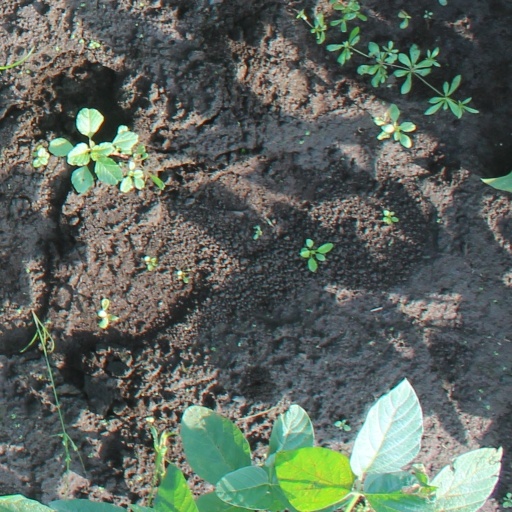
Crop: soybean